Tom Daly (infielder)

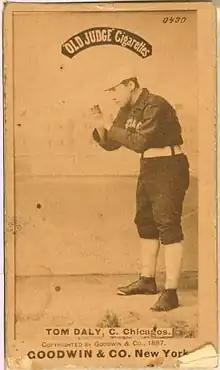
1887 baseball card of Daly

Thomas Peter Daly (February 7, 1866 – October 29, 1938) was an American second baseman and catcher who played in Major League Baseball from 1884 to 1903. He played for the Philadelphia Keystones, Chicago White Stockings, Washington Nationals, Brooklyn Bridegrooms/Grooms/Superbas, Chicago White Sox, and Cincinnati Reds.